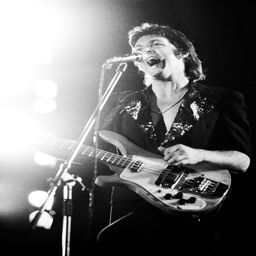
peace activist and his band wings perform live on stage